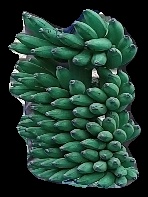
Variety: elakki-bale
Grade: grade1